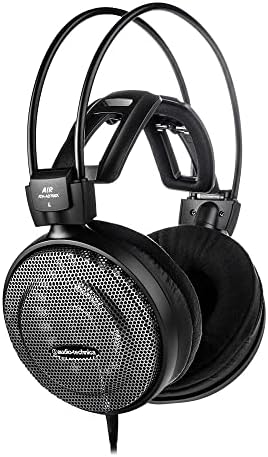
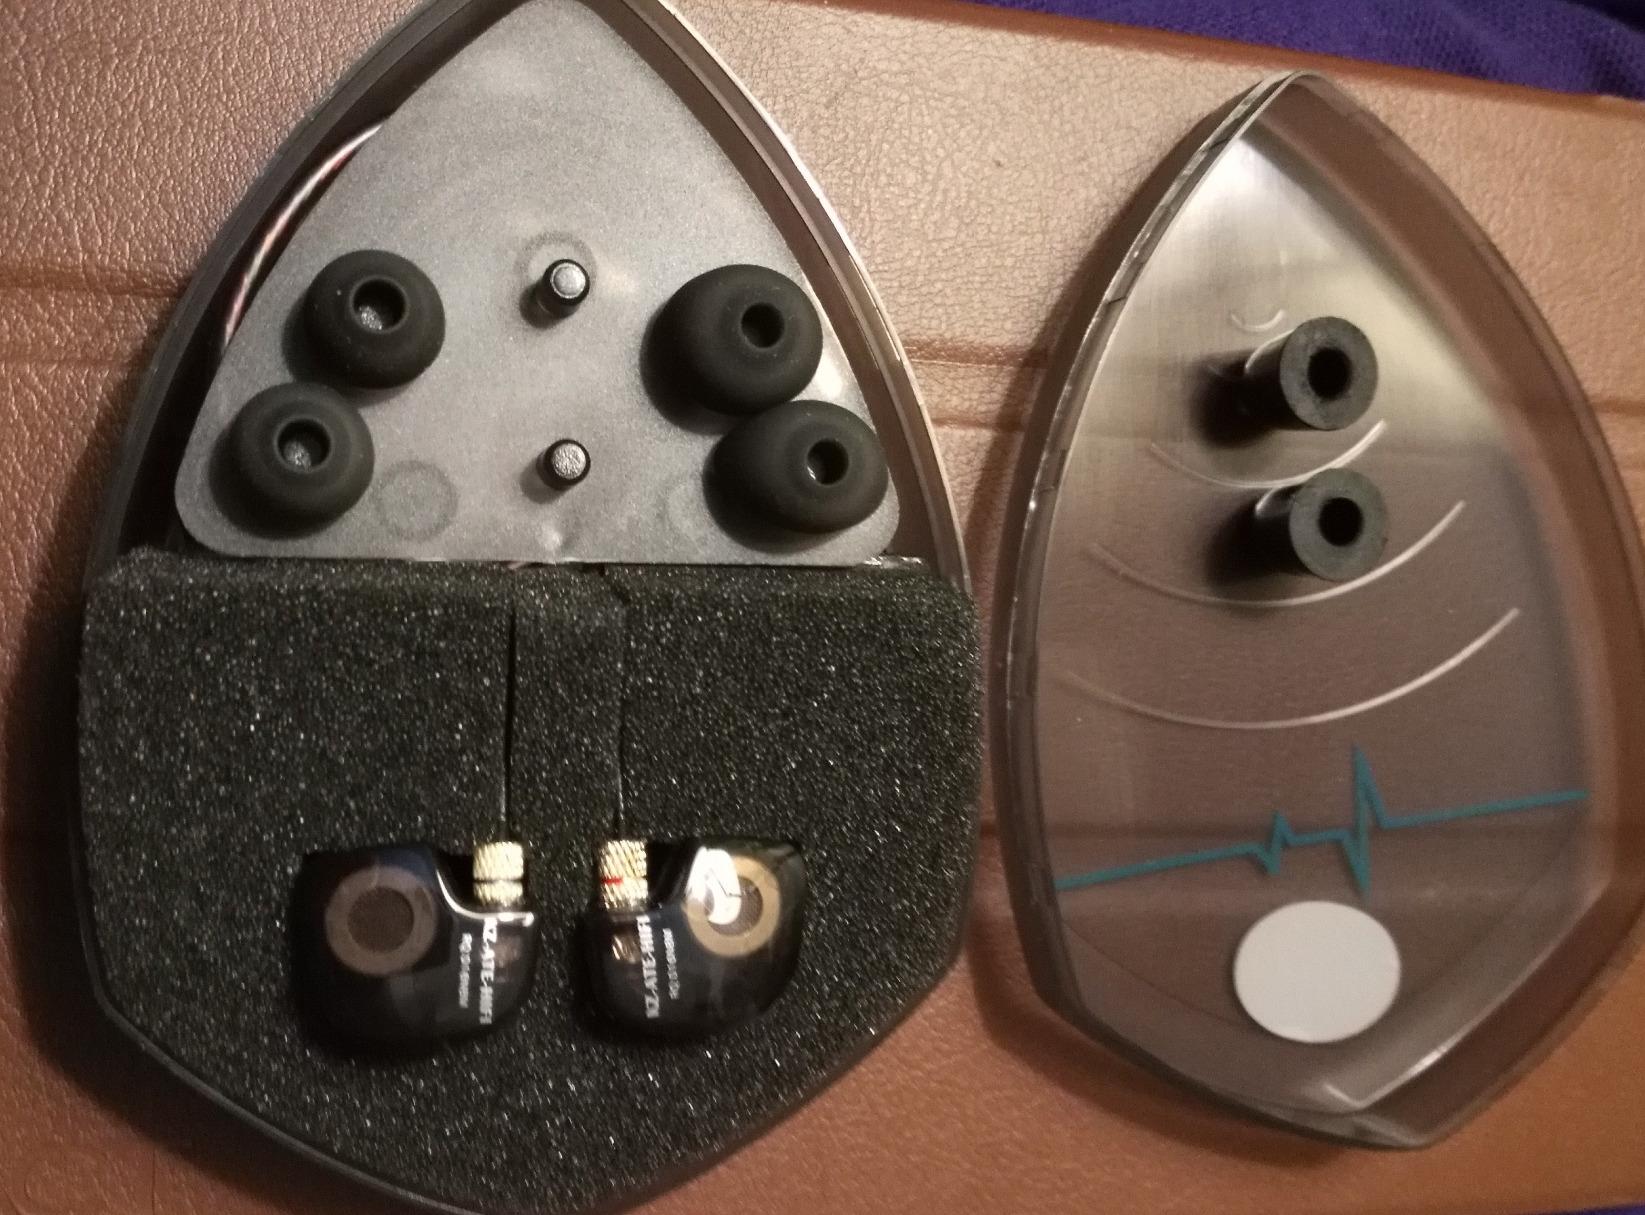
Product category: headphones
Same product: no